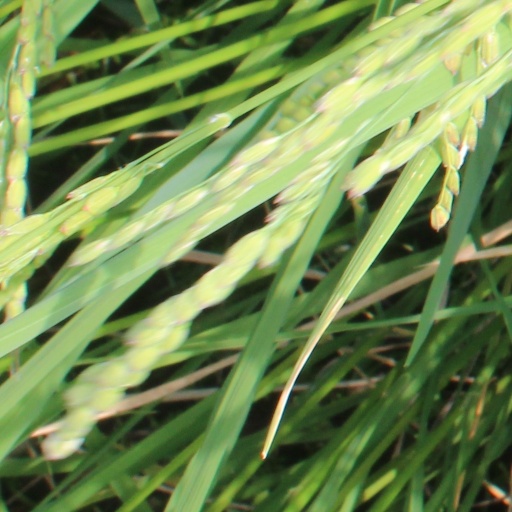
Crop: rice